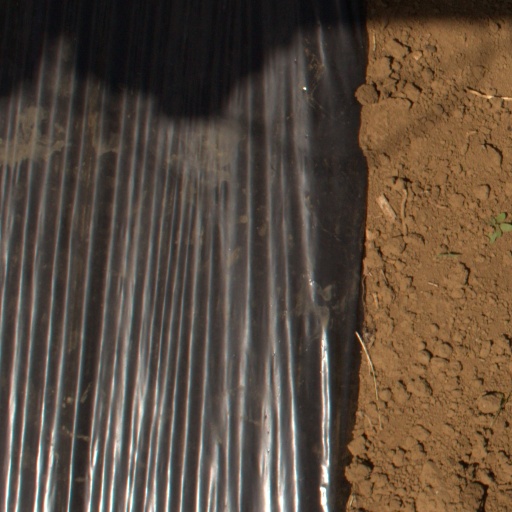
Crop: Jerusalem artichoke